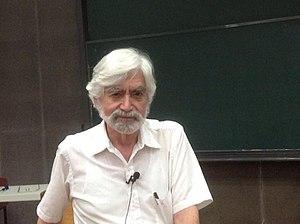
George Zweig est un scientifique américain, originellement formé comme physicien des particules par le lauréat du prix Nobel 1965, Richard Feynman, et qui se tourna par la suite vers la neurobiologie. Il a passé de nombreuses années comme chercheur au Laboratoire national de Los Alamos et au MIT, mais, en 2004, est parti travailler dans l'industrie financière.